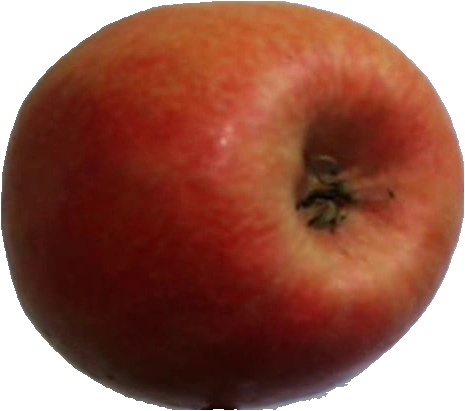
Label: apple_pink_lady_1